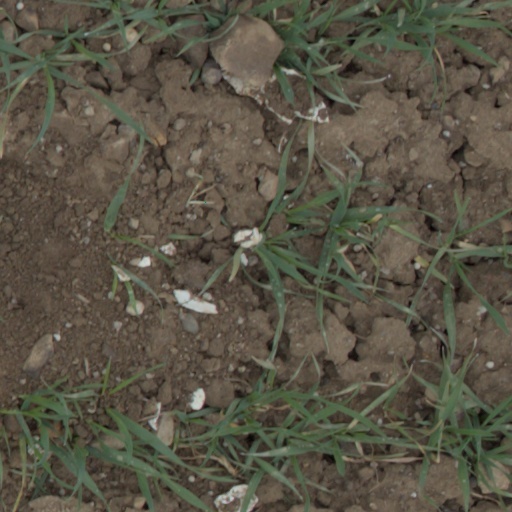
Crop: wheat